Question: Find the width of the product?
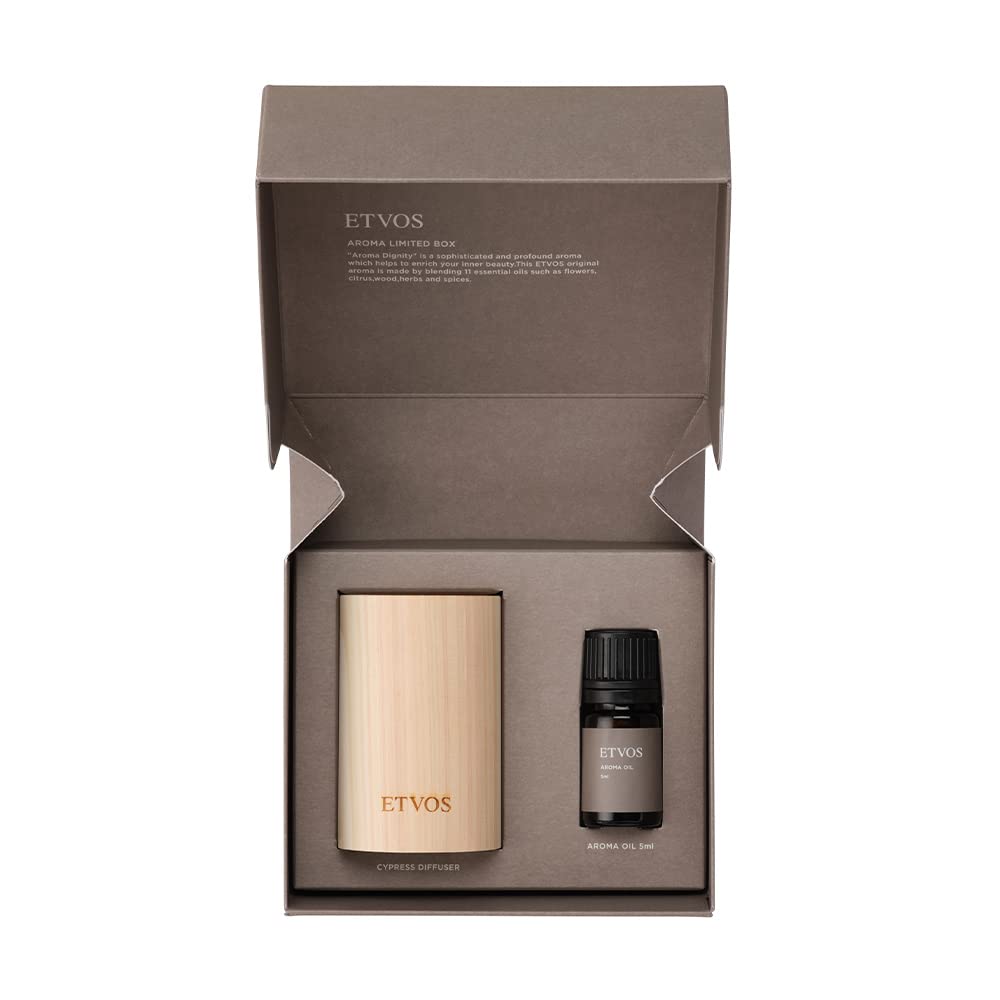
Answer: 5.0 centimetre